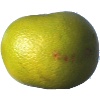
Label: Pomelo Sweetie 1